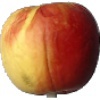
Label: red_yellow_apple